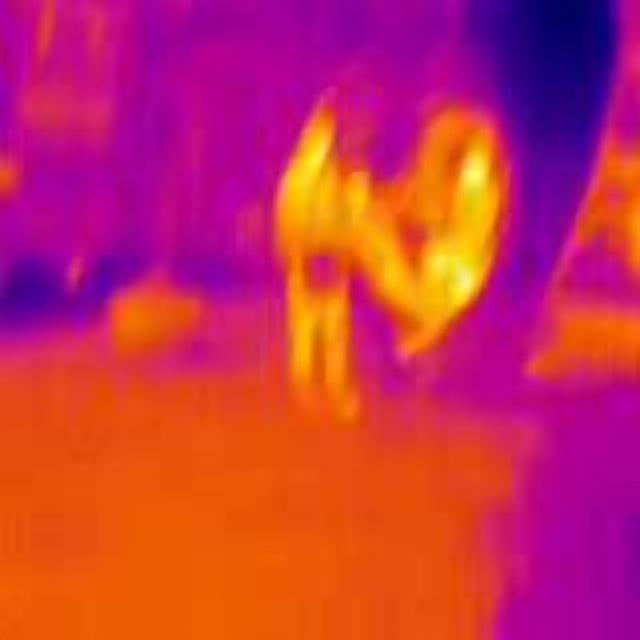
Detected objects:
label: person
label: person
label: person